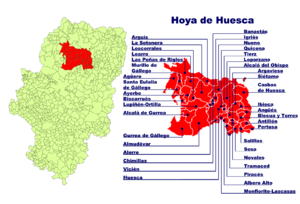
La Hoya de Huesca ou Plana de Uesca est une comarque d'Aragon en Espagne.